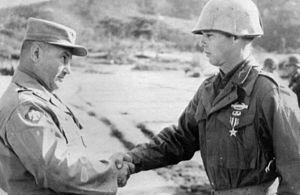
Wayne Carleton Smith est un major général de l'United States Army.